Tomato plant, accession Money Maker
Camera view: horizontal (90 deg, fisheye); turntable rotation: 210 degrees
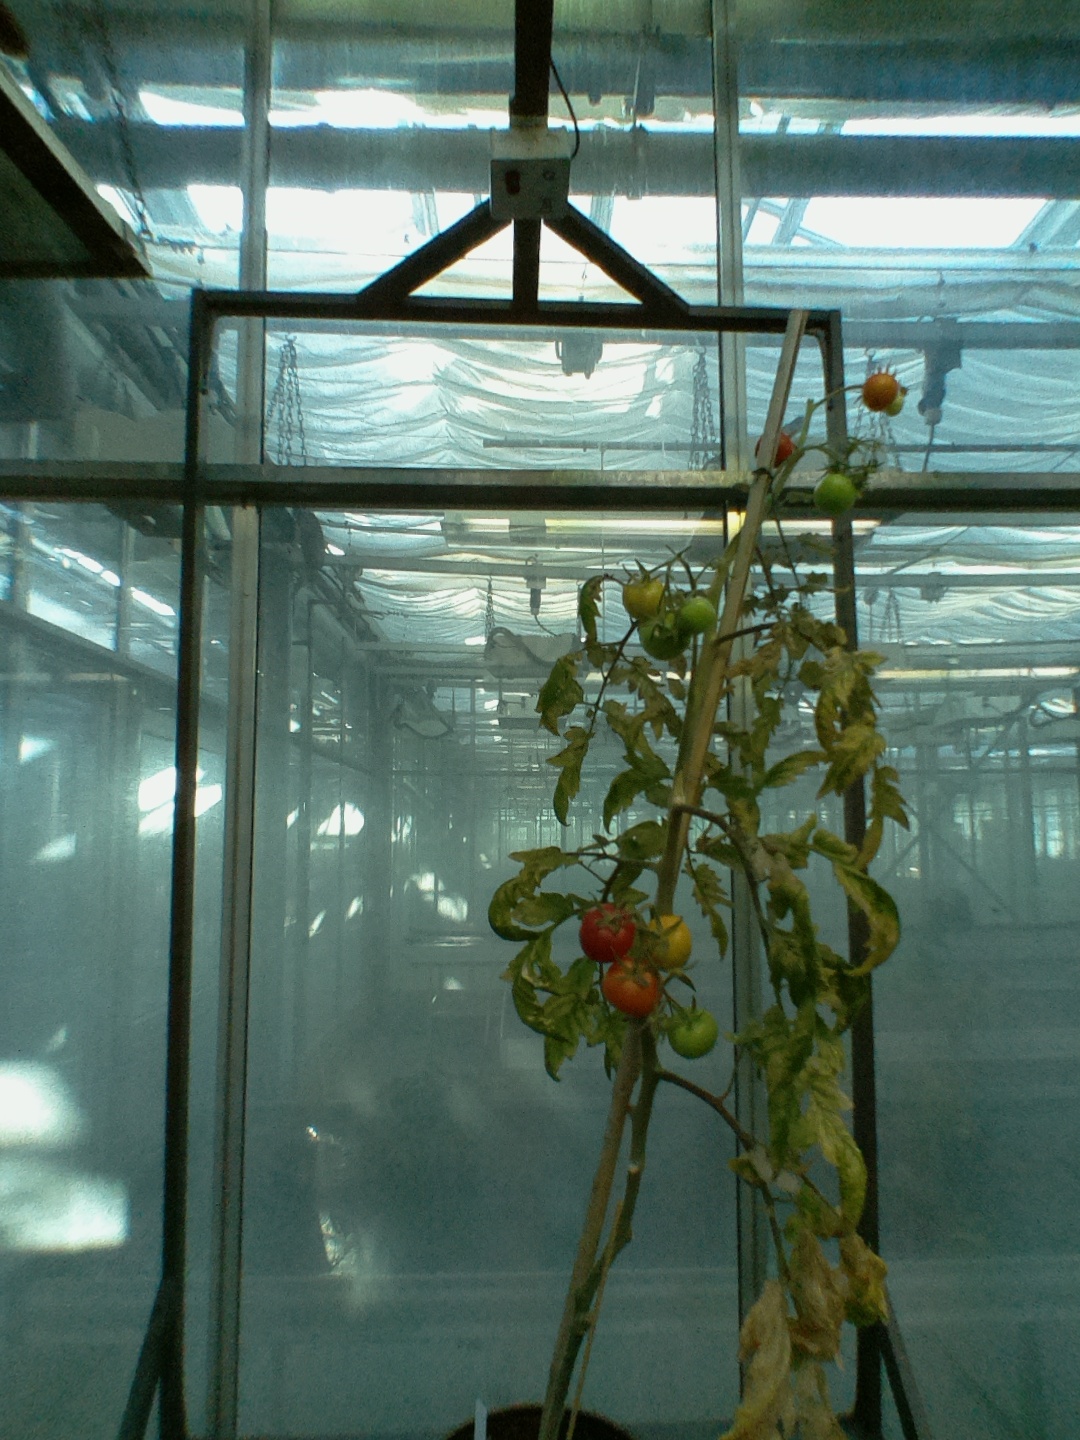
BBCH growth stage 85: 50%-60% of fruits show typical fully ripe color